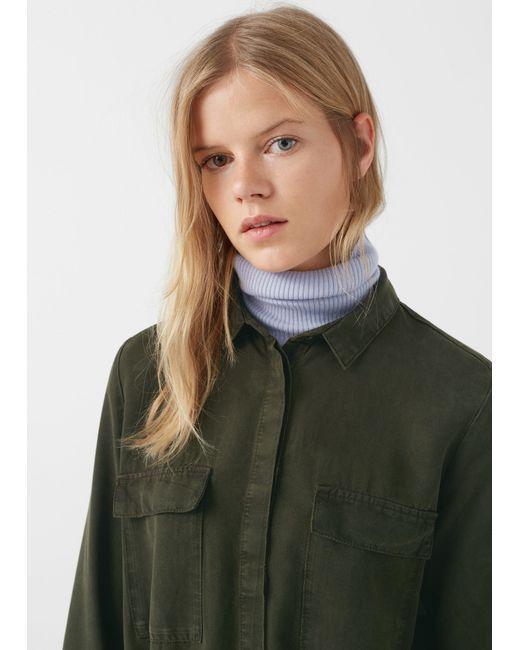
grünes Hemd mit langen Ärmeln und Knopfleiste mit Taschen